Trimpin

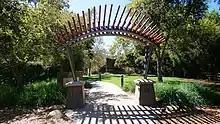
The Sound Arch in Libbey Park

Beginning in July 2005, several Washington museums engaged in a year-long survey of his work curated by Beth Sellars, with installations and/or performances occurring at the Seattle Art Museum at SAAM, Henry Art Gallery of the University of Washington, Consolidated Works (which dissolved shortly after the Trimpin Exhibit), the Frye Art Museum, Jack Straw New Media Gallery, and Suyama Space in Seattle; the Museum of Glass and the Tacoma Art Museum in Tacoma; the Washington State University Museum of Art (Pullman); and, outside of Washington State, at the Missoula Museum of Art in Missoula, Montana and the Vancouver International Jazz Festival in Vancouver, British Columbia, Canada.